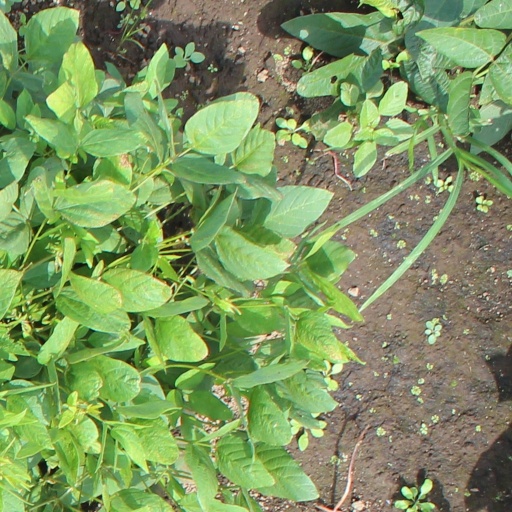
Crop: soybean